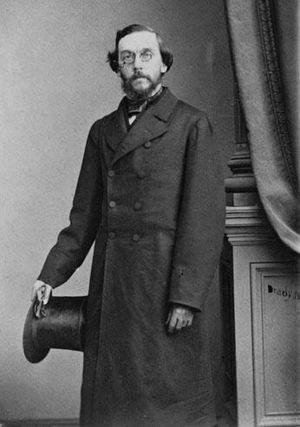
Henry Shelton Sanford est un général, diplomate américain et homme d'affaires qui a fondé la ville de Sanford, en Floride.